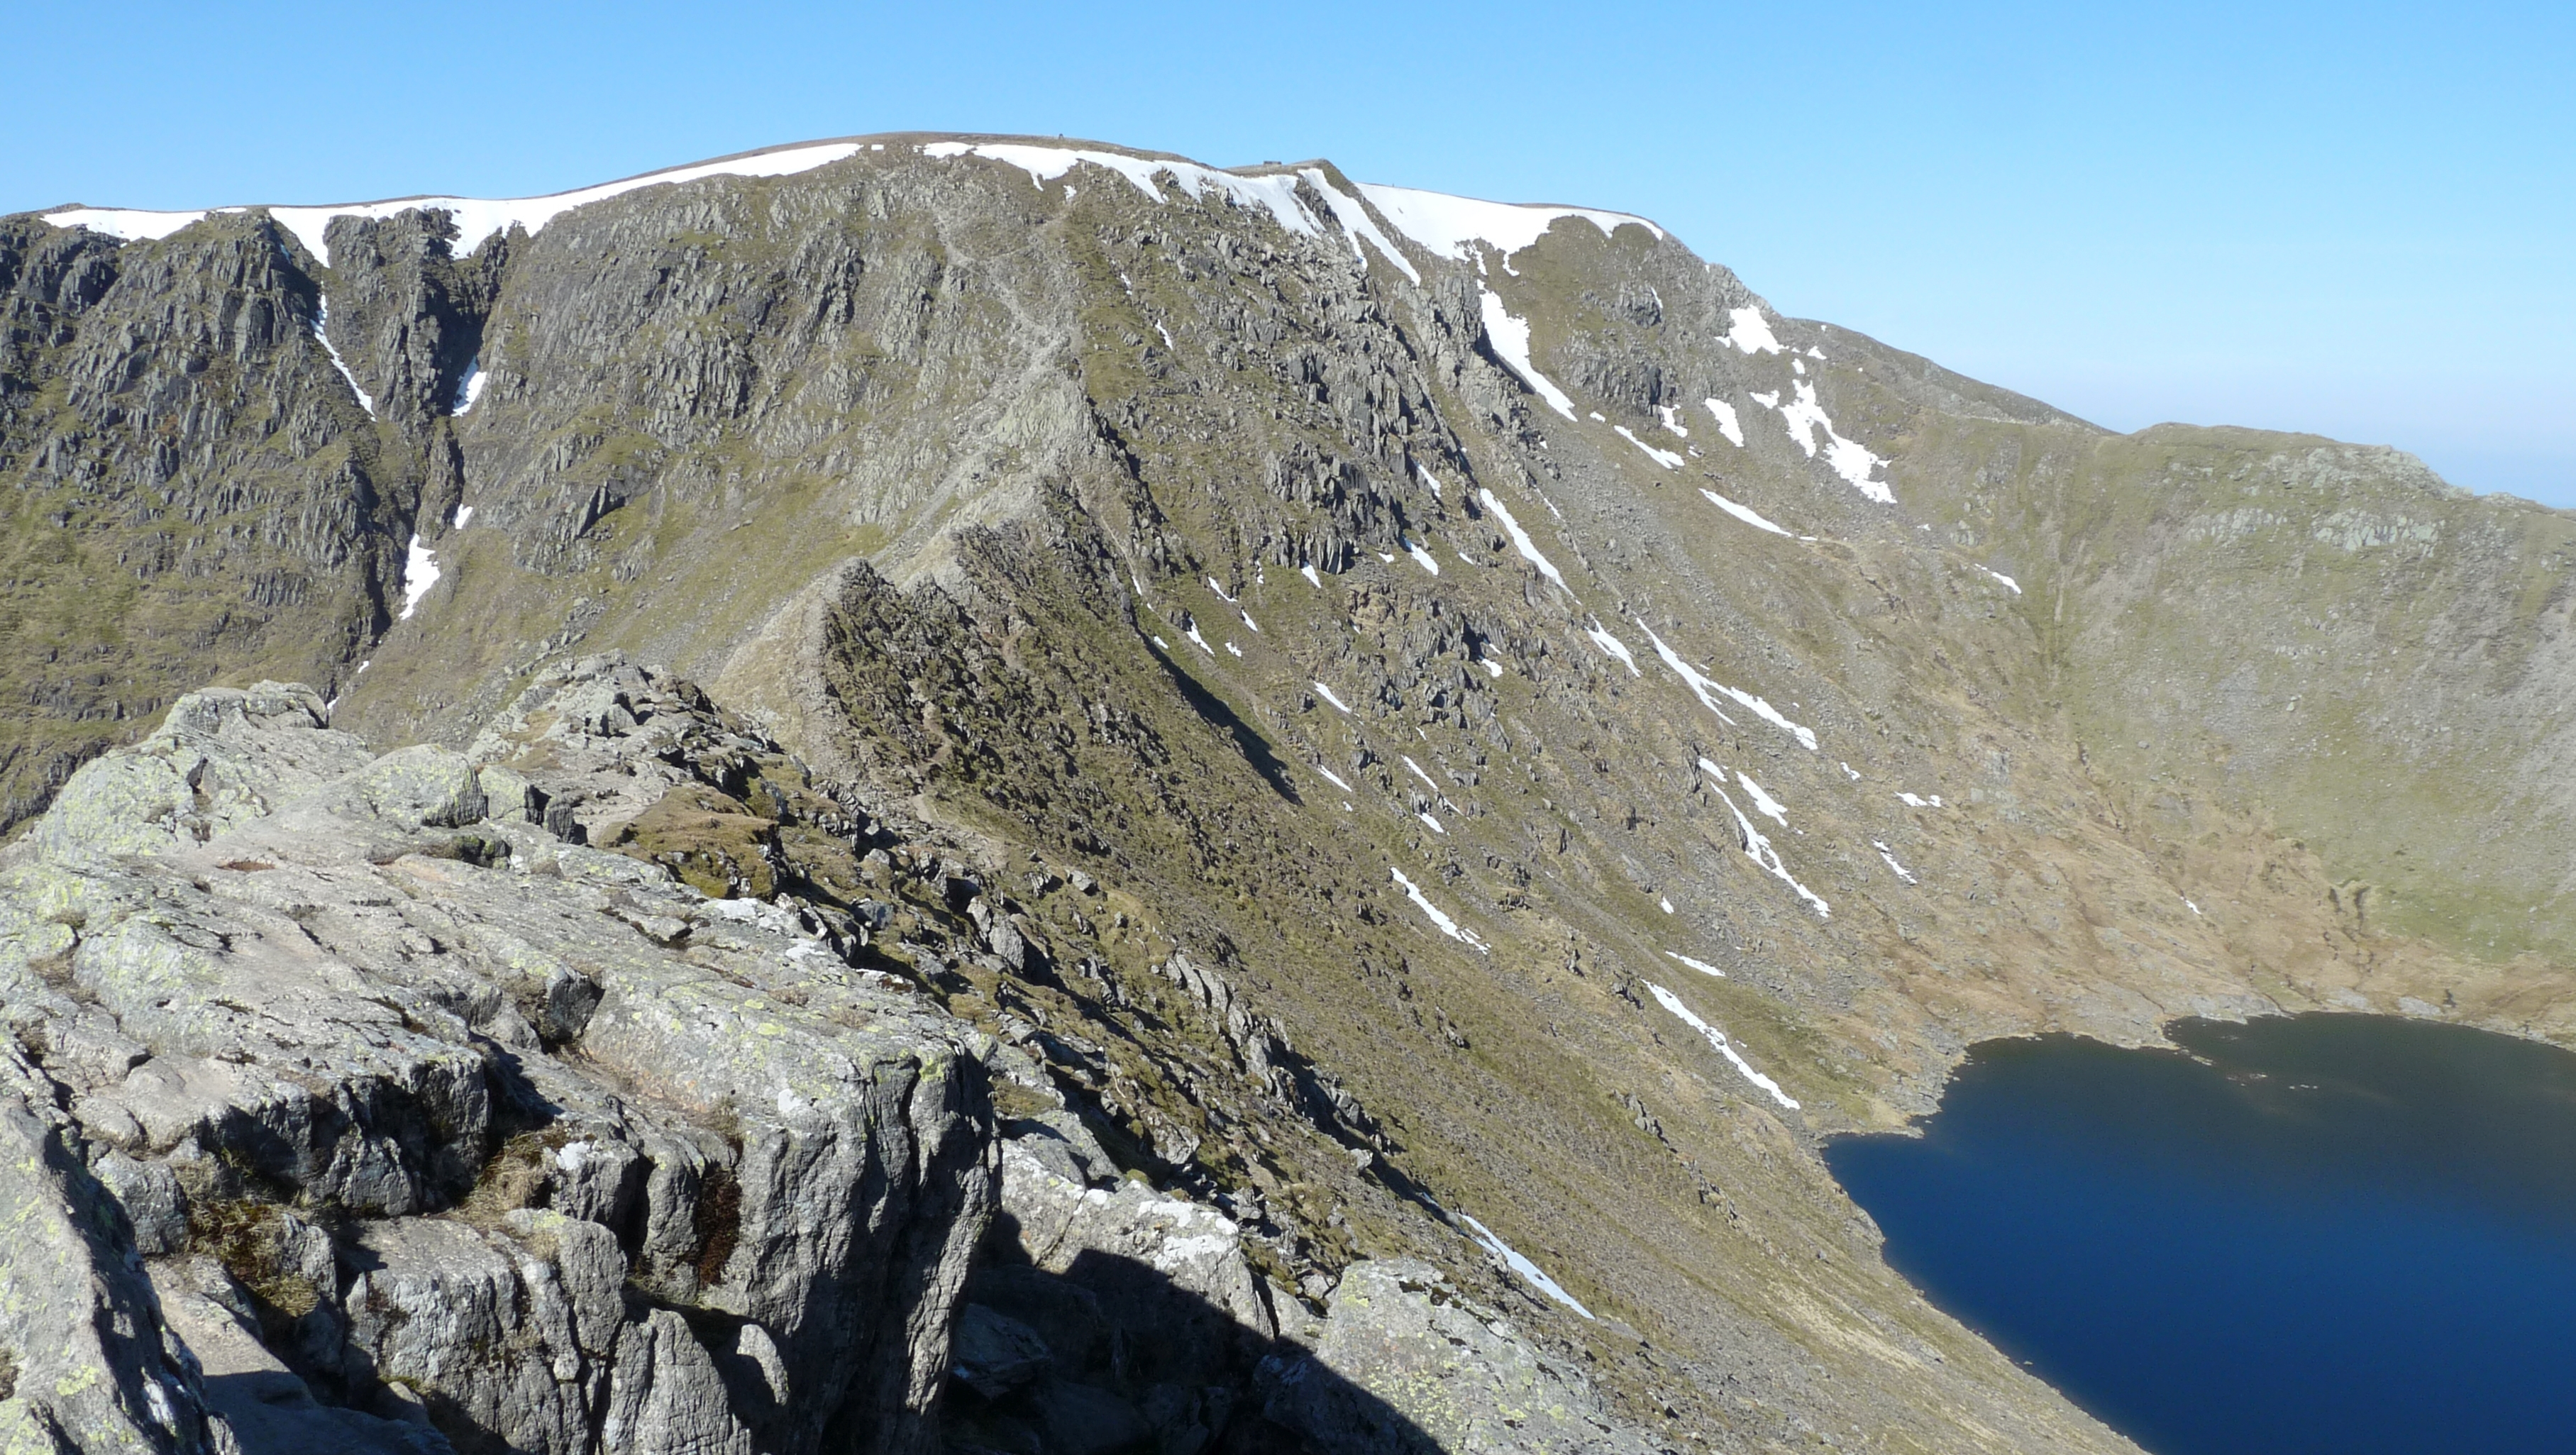
mountain, lake, district, mountainous landforms, ridge, mountain range, ar te, glacial landform, summit, rock, massif, geological phenomenon, alps, fell, highland, batholith, cirque, formation, geology, terrain, outcrop, moraine, cliff, hill, bedrock, Granite dome, slope, intrusion, nunatak